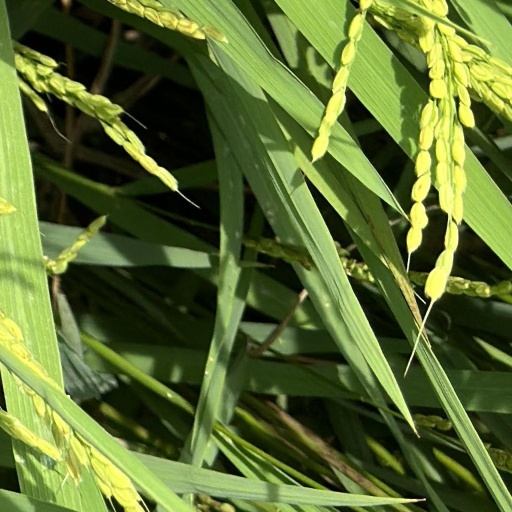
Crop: rice